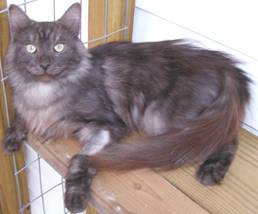
Label: cat